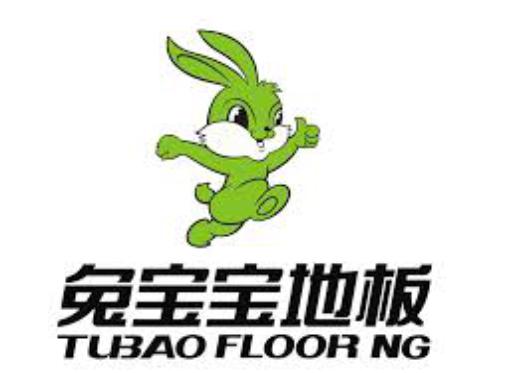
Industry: Others